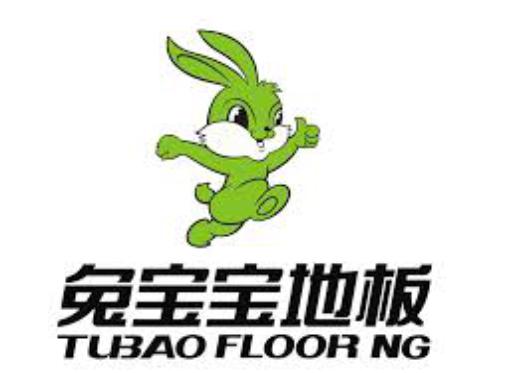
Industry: Others